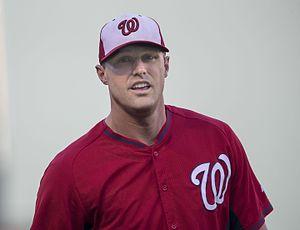
Matthew Thomas Belisle est un lanceur de relève droitier des Twins du Minnesota de la Ligue majeure de baseball.